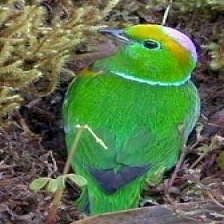
Species: GOLDEN CHLOROPHONIA
Scientific name: CHLOROPHONIA CALLOPHRYS